List of active Royal Australian Navy ships

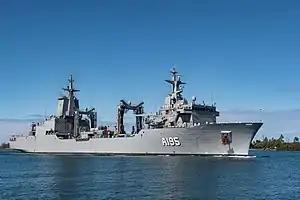
The "Supply"-class replenishment oiler in 2022

Mine countermeasures at sea are handled by the "Huon"-class minehunters, which began to enter RAN service from 1999. The class was based on the Italian Navy's minehunter developed by Intermarine. Development was undertaken in partnership between Intermarine and Australian Defence Industries (ADI). The first hull was built in Italy, with fitting out the first and construction of the remaining five vessels of the class done by ADI in Newcastle, replacing the problematic minehunters. In addition to the mine warfare role, they have been deployed on multiple occasions to support Northern Australian patrol and border protection operations. Two vessels operate out of , in Sydney. The others has been decommissioned and either sold ("Norman" and "Hawkesbury") or awaiting further options ("Huon" and "Gascoyne").